Kaplan MT / Harimau

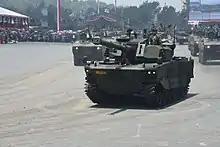
Harimau prototype during parade of 72nd Anniversary of Indonesian National Armed Forces

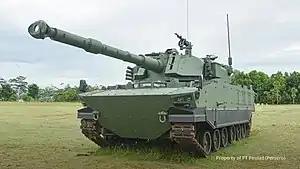
Second prototype of the Harimau Medium Tank in February 2022 undergoing Factory Acceptance Test (FAT)

The MMWT is equipped with a Cockerill CT-CV 105HP (High Pressure) 105 mm rifled gun manufactured by CMI (Cockerill Maintenance & Ingenierie SA Defense), with the barrel mounting a bore evacuator and thermal jacket. The turret is equipped with an autoloader and can be rotated 360 degrees both electronically and mechanically, with a maximum elevation/depression of 42 up to -10 degrees, and is equipped with a Gun stabilizer and Fire Control System. It is also equipped with an IFF system, Hunter Killer System for target selection, and Auto Target Locking System to assist the gunner.